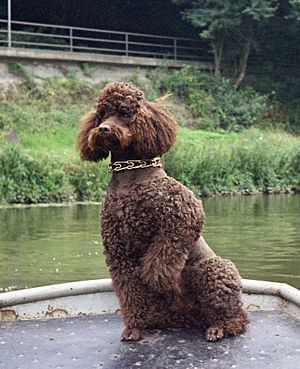
Puddel / Udseende / Galleri
Puddel er en hunderace fra Tyskland. Den fås i fire størrelser; Toypuddel, Dværgpuddel, Mellempuddel og Storpuddel, der alle tilhører hundegruppen selskabshunde. I en undersøgelse, 2012/2013 blev puddelen udnævnt til verdens tredje mest populære hunderace. I USA toppede pudlen listen over de mest populære hunderacer 1960-1982.